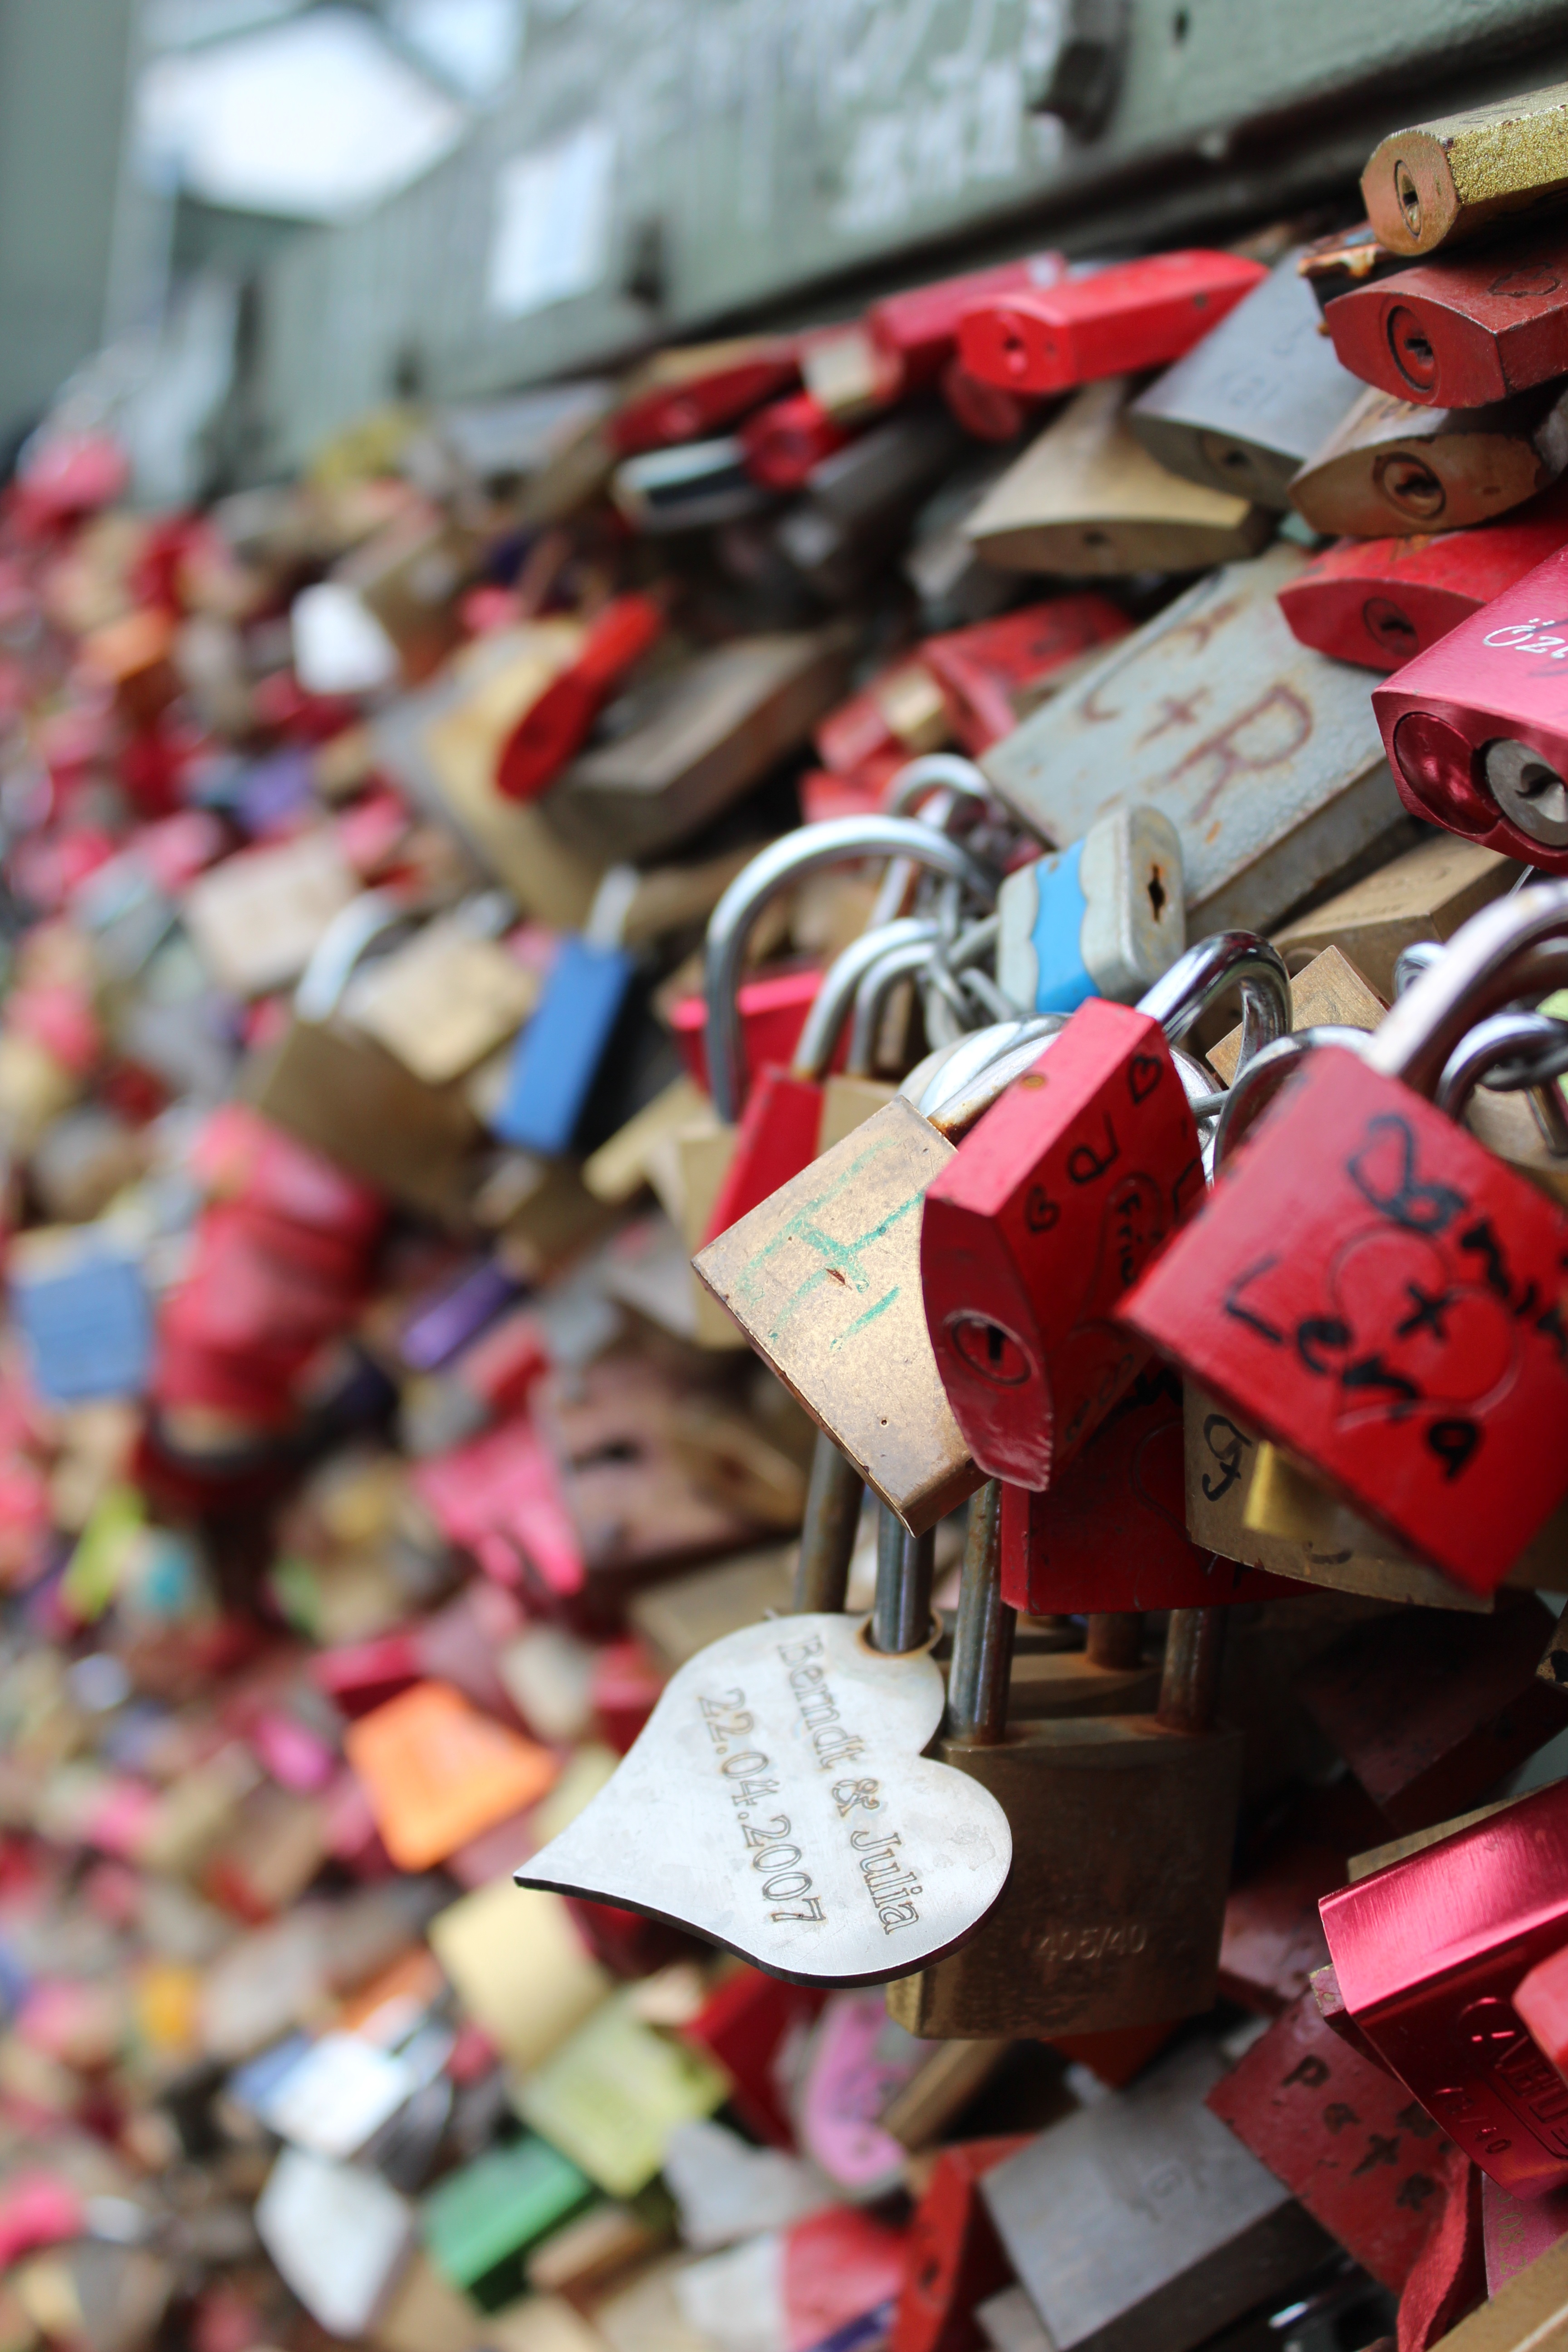
food, red, color, market, pink, art, cologne, padlocks, love locks